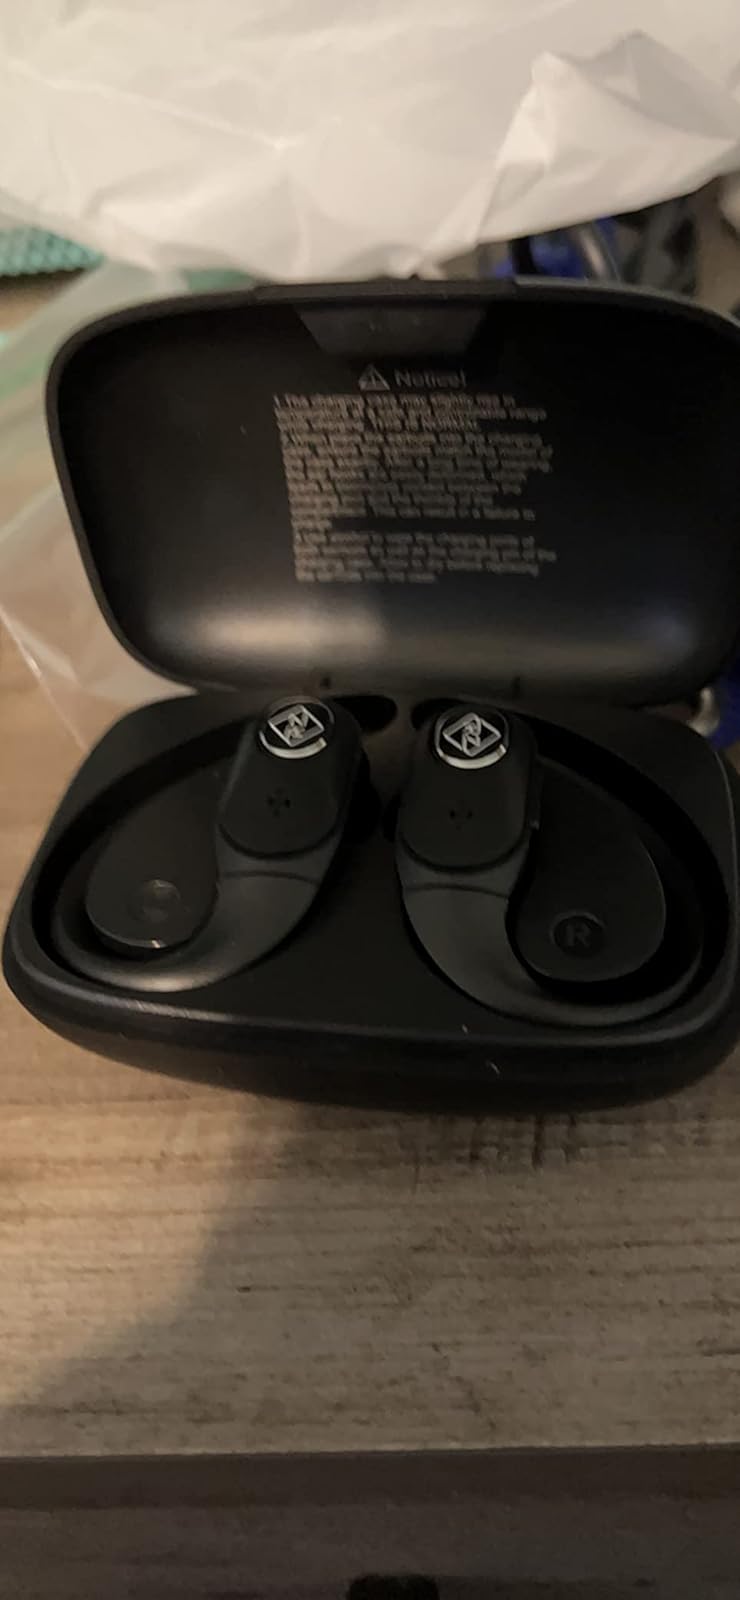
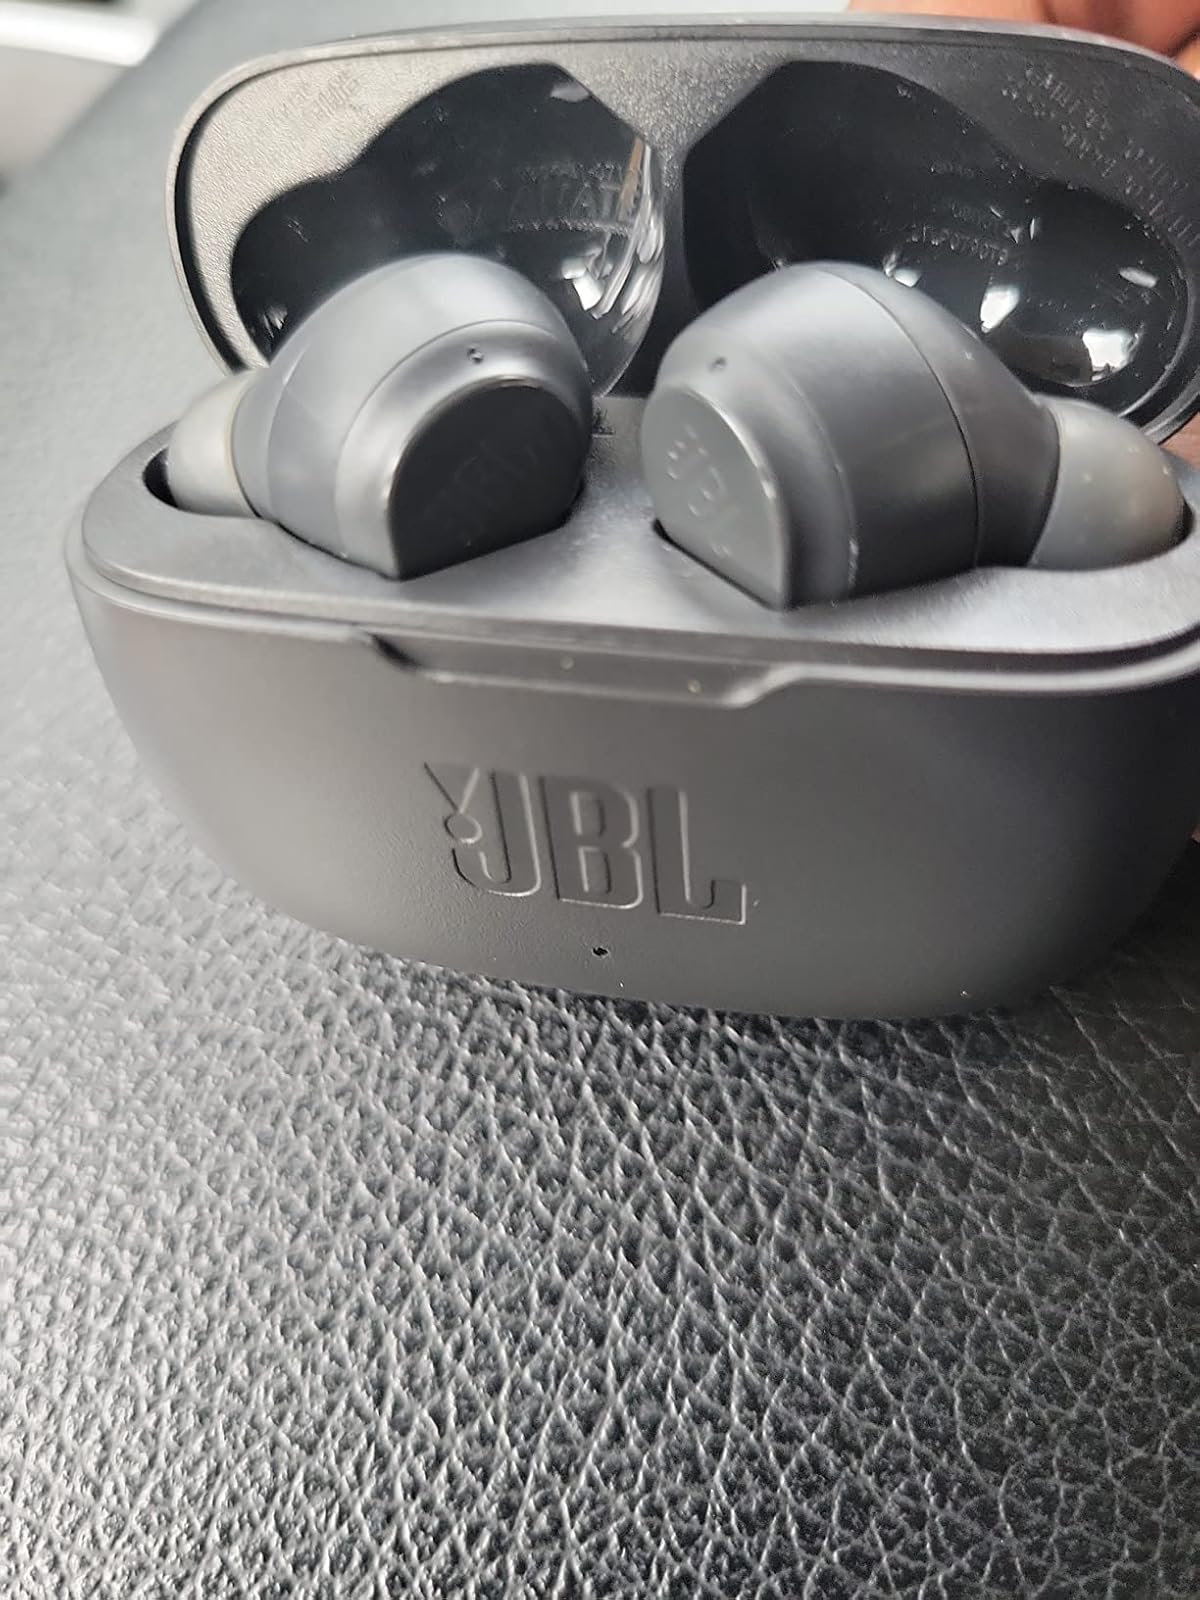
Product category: earbuds
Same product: no